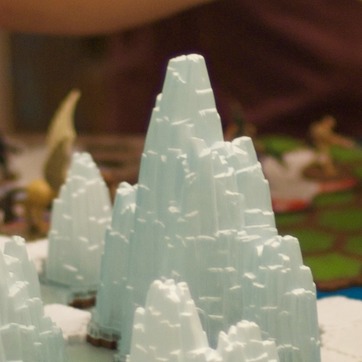
Material: plastic